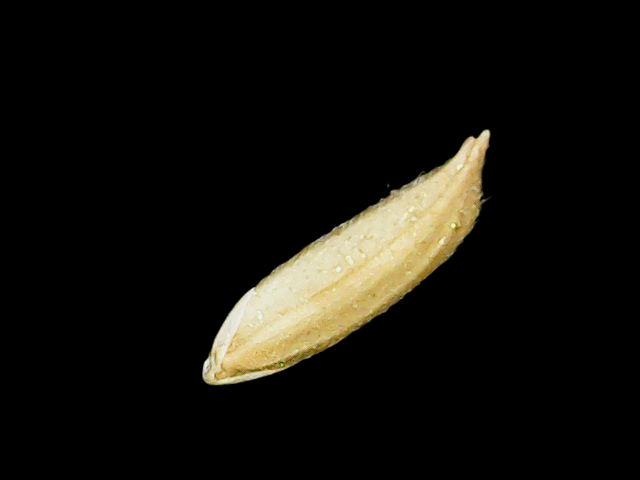
Rice variety: Binadhan12